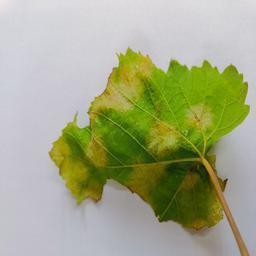
Label: Downy Mildew